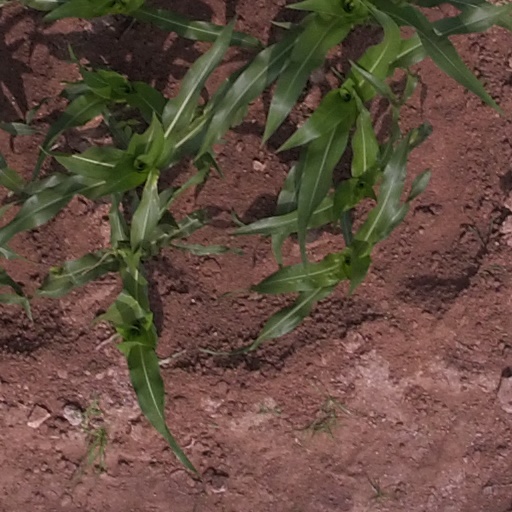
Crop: maize; corn